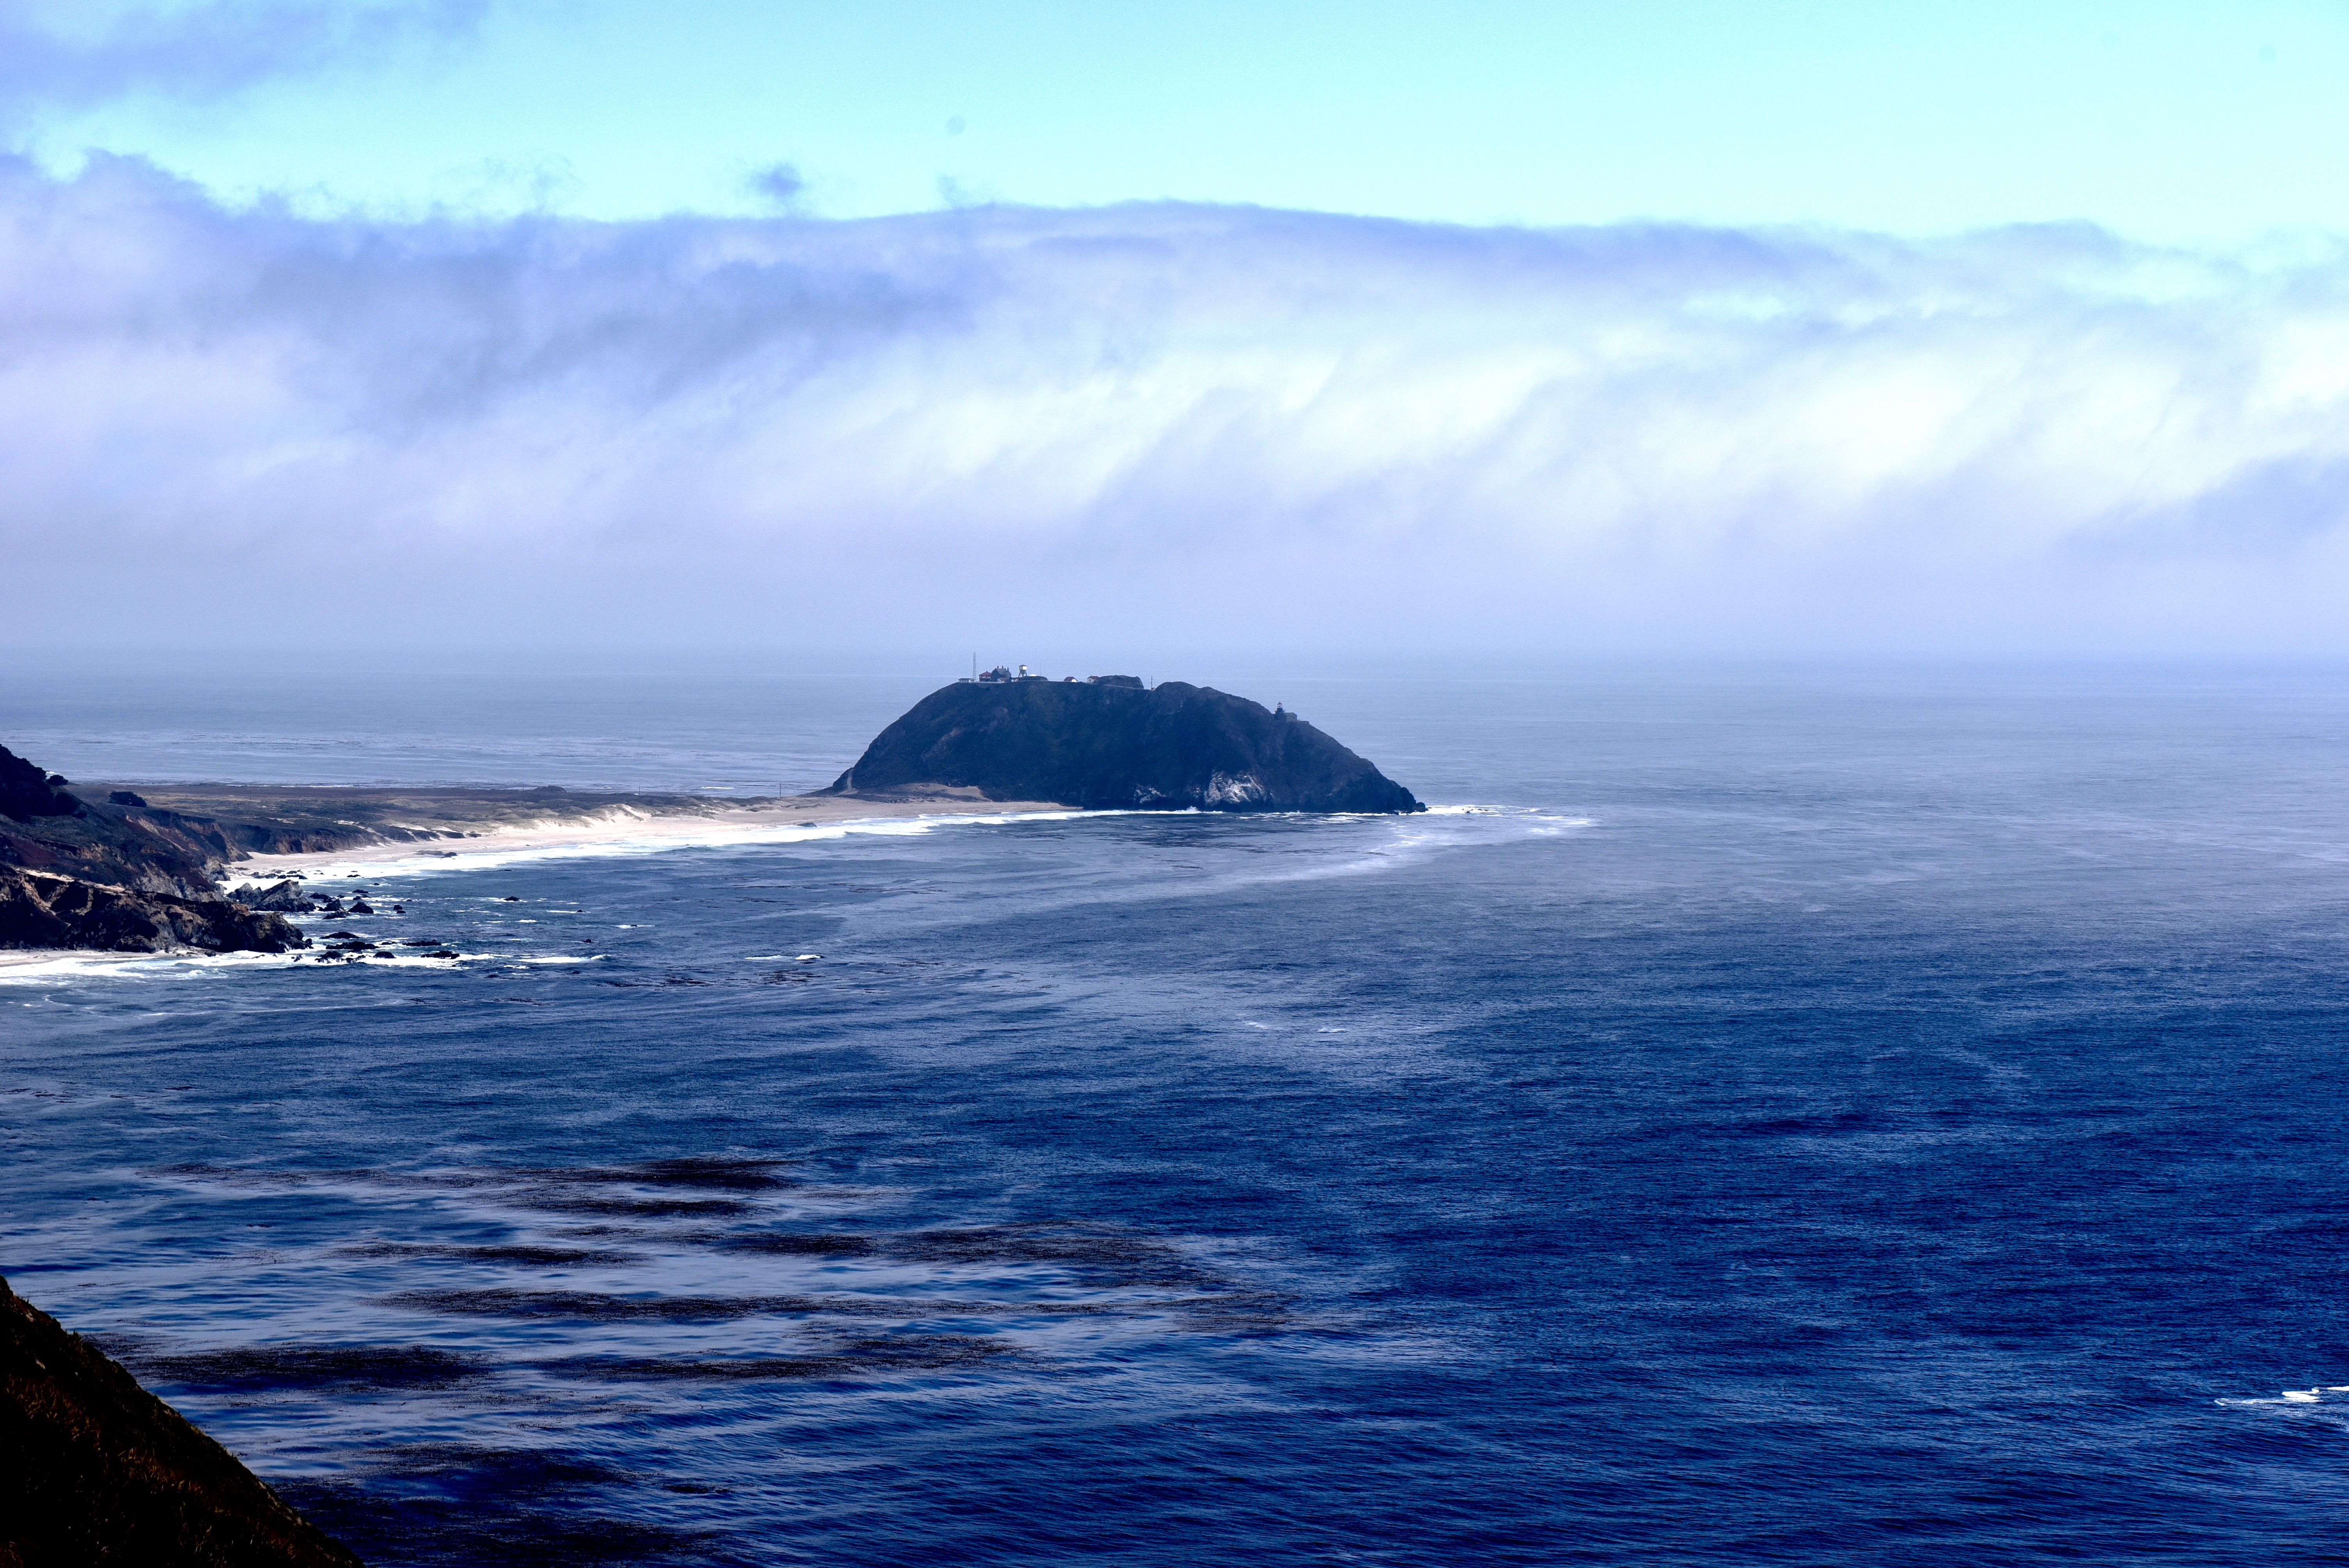
beach, sea, coast, ocean, horizon, shore, wave, cliff, bay, terrain, body of water, cape, islet, arctic ocean, wind wave